Polpettone di melanzane

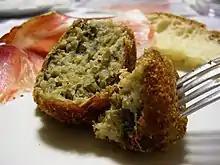
"Polpette di melanzane"

Polpettone di melanzane is a peasant dish originally from Levante Genoa, with many variants in other provinces of Liguria. It incorporates fresh summer products and inexpensive meats, as well as aromatic herbs. The recipe can be made with other summertime vegetables such as squash or beans.